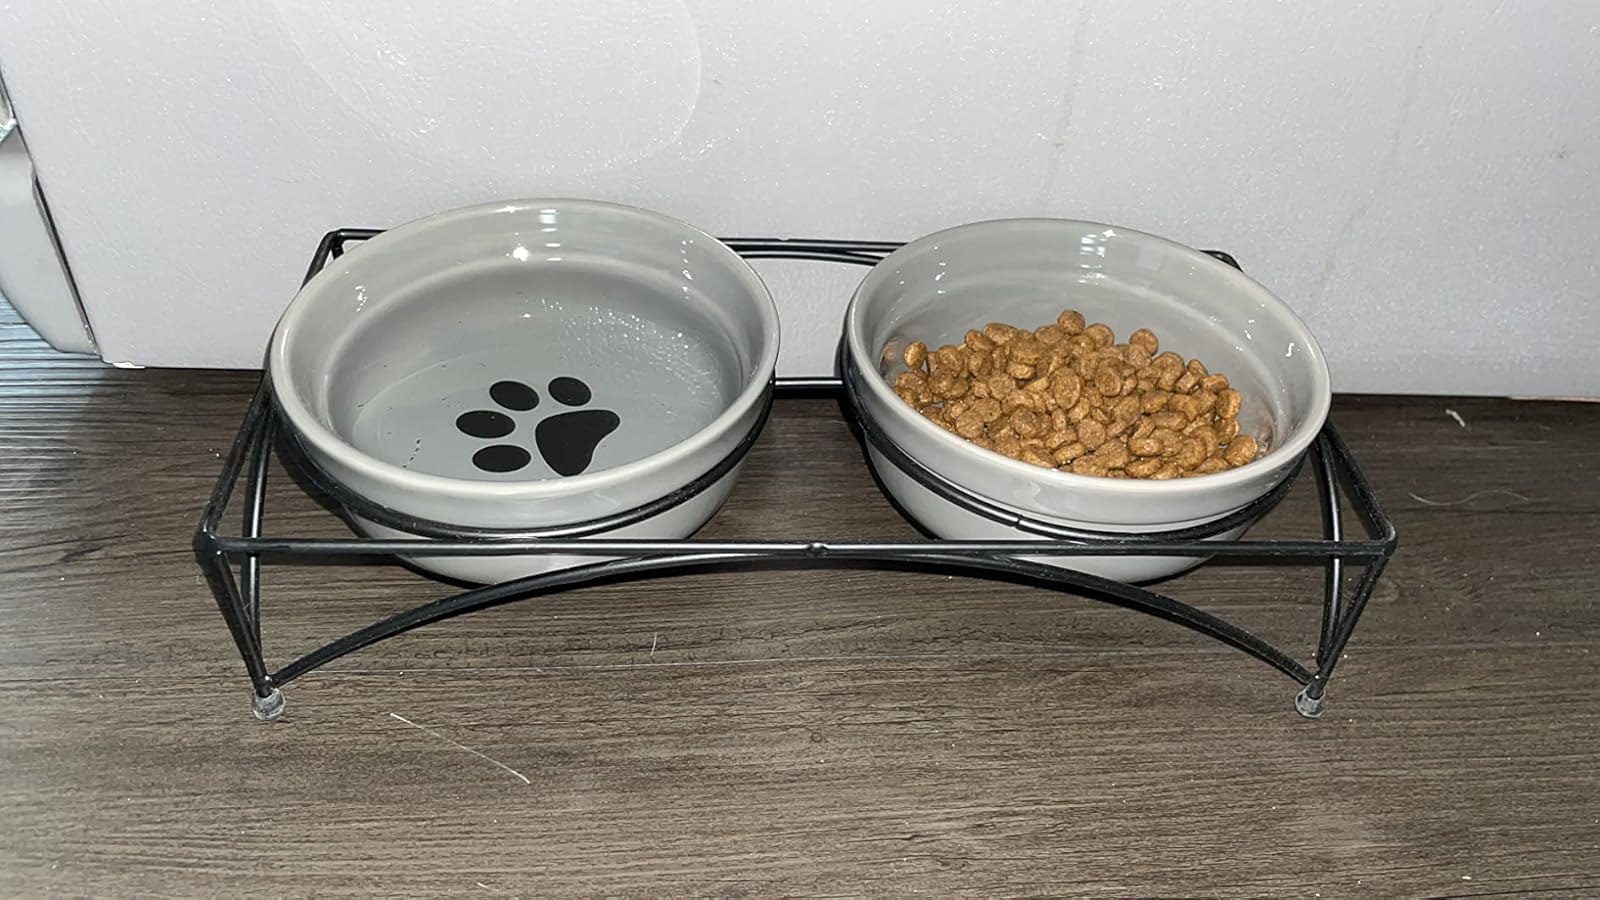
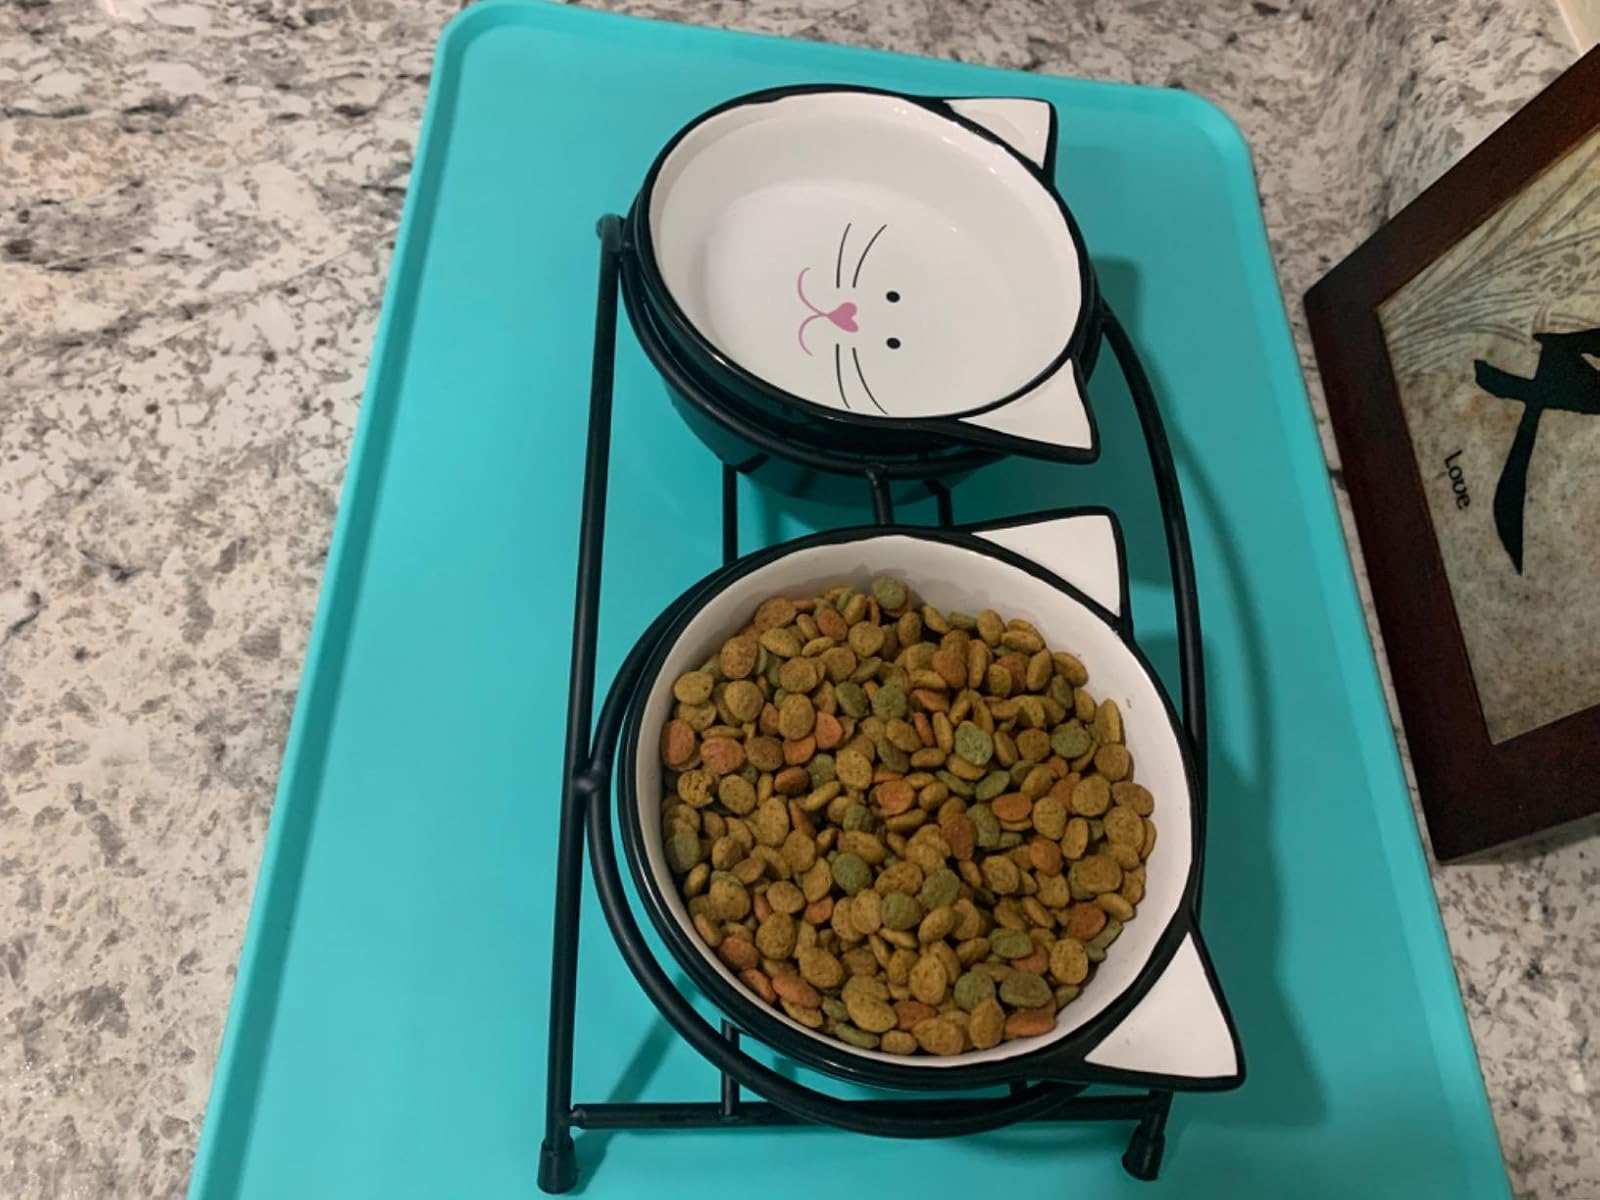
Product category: items_bowl
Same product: no